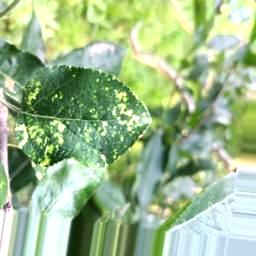
Label: Apple_Mosaic